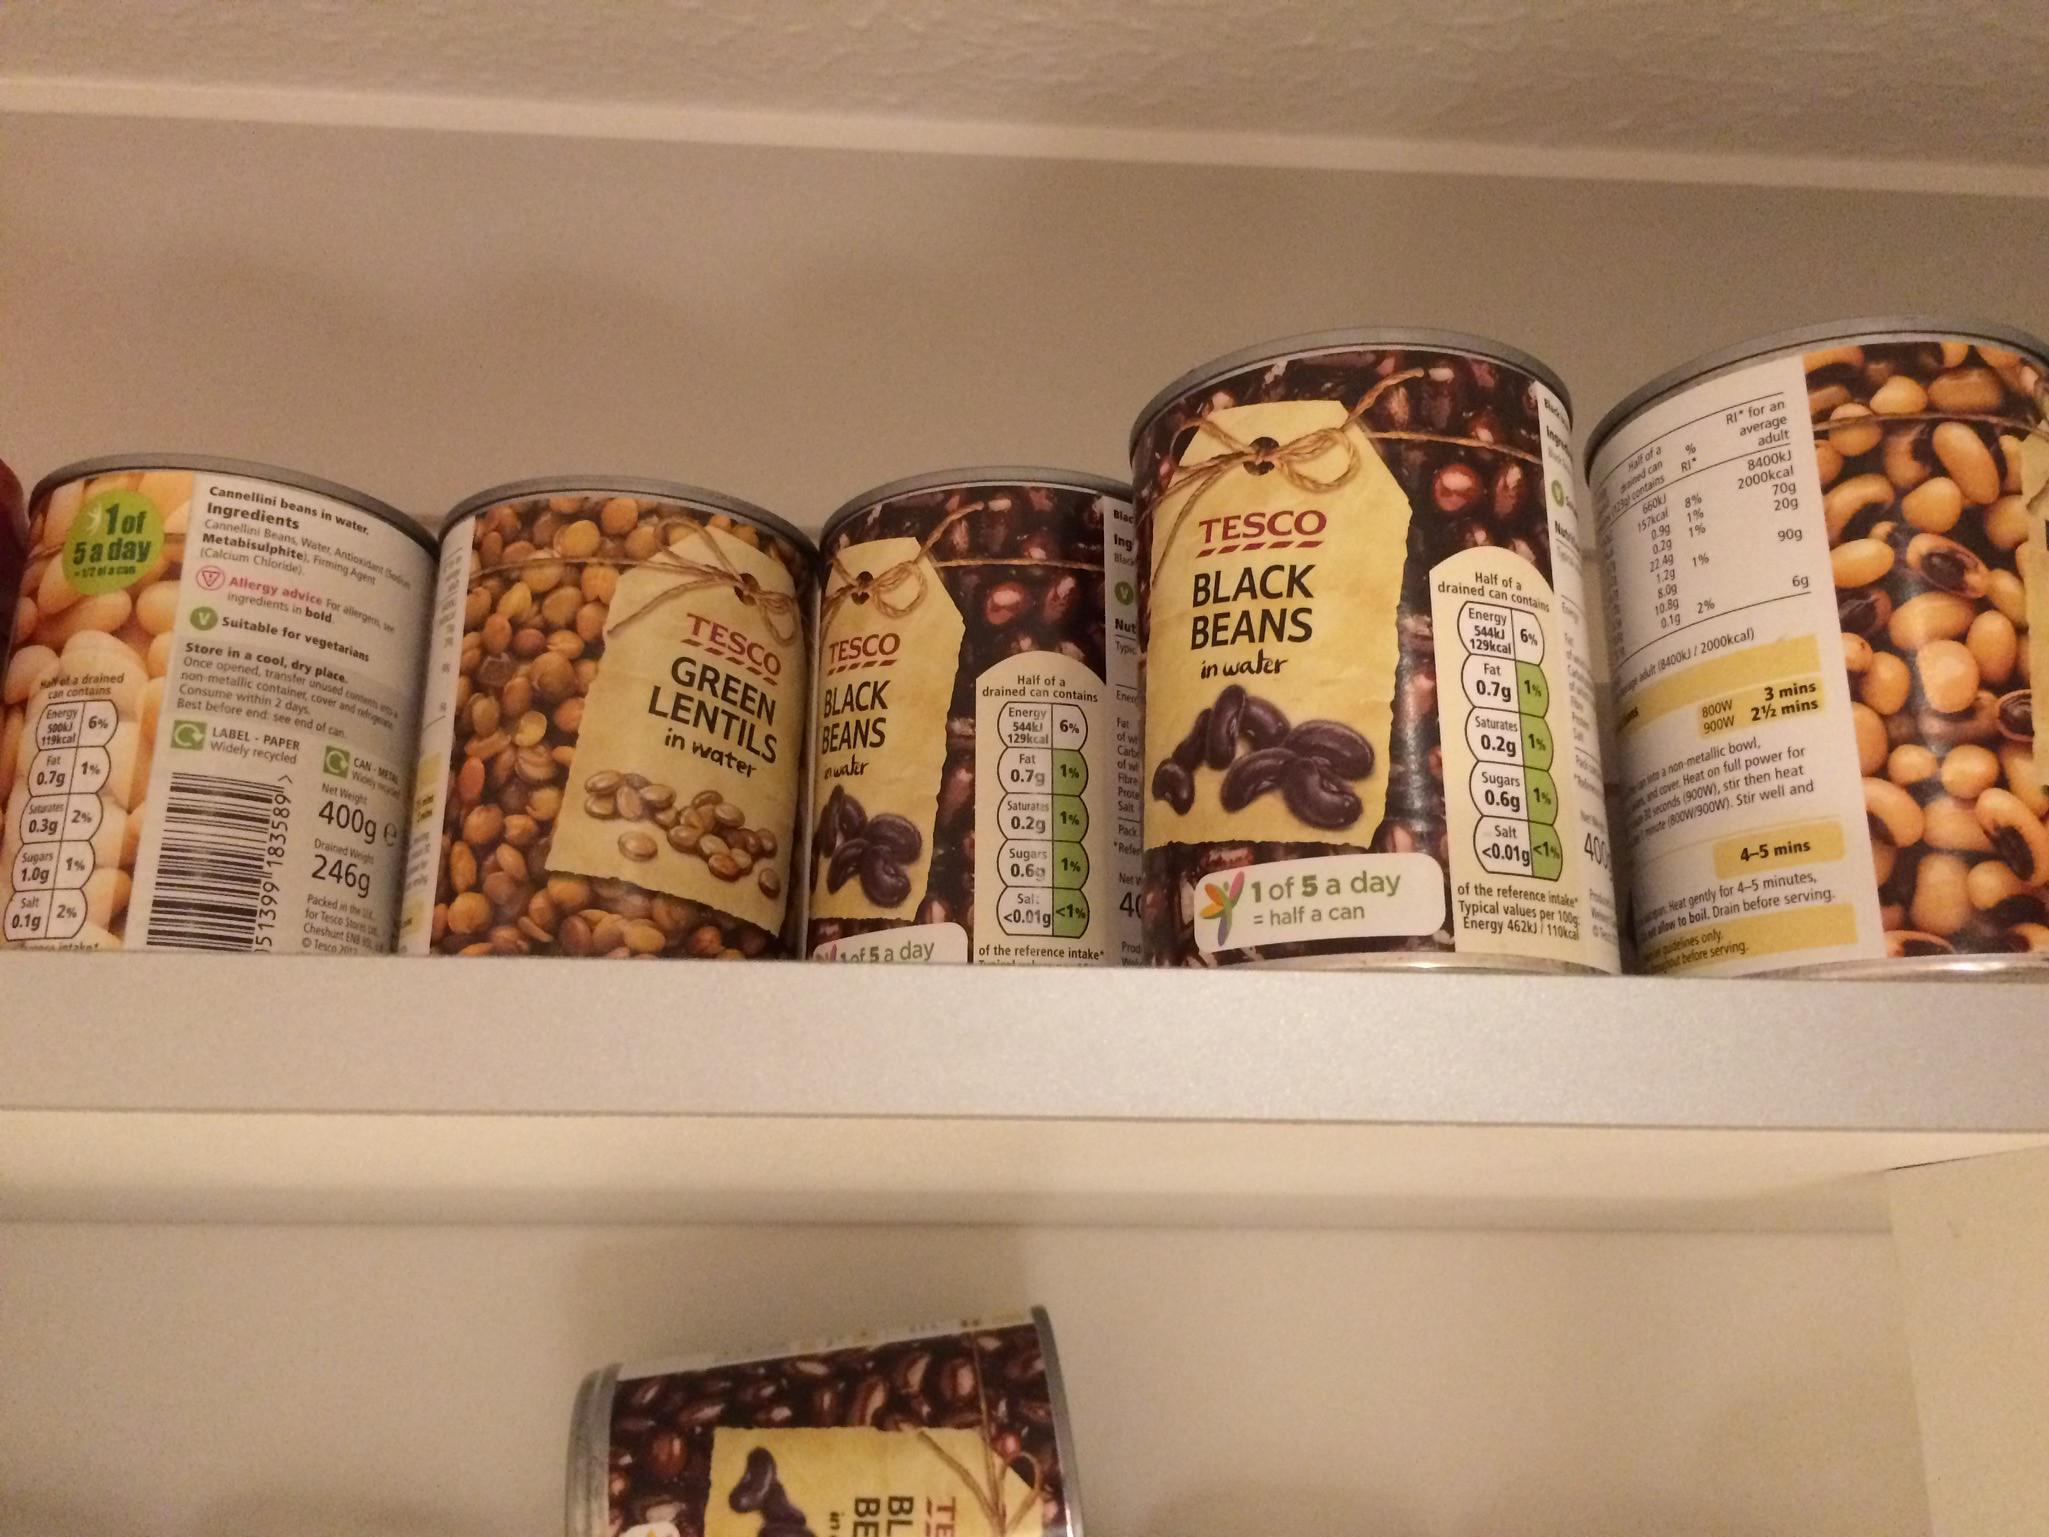
Object: Food Can (Can)

Object: Food Can (Can)

Object: Food Can (Can)

Object: Food Can (Can)

Object: Food Can (Can)

Object: Food Can (Can)